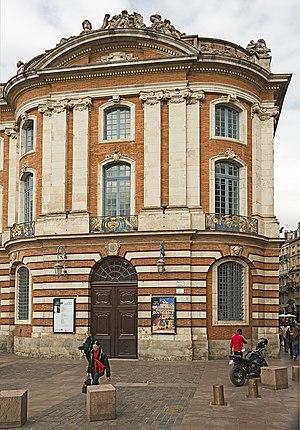
Le Théâtre du Capitole est un établissement public de la Ville de Toulouse, en régie municipale autonome depuis 1994, consacré à l'art lyrique et au ballet. Sa salle historique est située dans l’enceinte du Capitole de Toulouse. Il a été inauguré le 1ᵉʳ octobre 1818 à l'emplacement du théâtre érigé par les Capitouls en 1736. La salle à l'italienne a aujourd'hui une jauge de 1 156 places. Le Théâtre du Capitole est membre de la ROF, de RESEO et d'Opera Europa.
Toulouse, est une commune du Sud-Ouest de la France. Capitale au Vᵉ siècle du royaume wisigoth, une des capitales du royaume d'Aquitaine, capitale du comté de Toulouse fondé en 852 par Raimond Iᵉʳ et capitale historique du Languedoc, elle est aujourd'hui le chef-lieu de la région d'Occitanie, du département de la Haute-Garonne, et le siège de Toulouse Métropole. Elle était également le chef-lieu de l'ancienne région Midi-Pyrénées jusqu'à sa disparition au 1ᵉʳ janvier 2016.
Le Ballet du Capitole a été fondé au XIXᵉ siècle. Il est rattaché au Théâtre du Capitole de Toulouse.